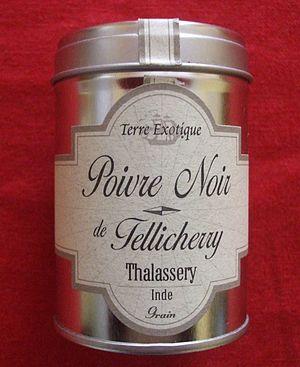
Boite aluminium de poivre de Tellichery, de marque Terre exotique
Thalassery ou Tellicherry est une ville de l'État du Kerala en Inde, située dans le district de Kannur. Elle donne son nom à un poivre noir réputé, le poivre de Tellicherry.